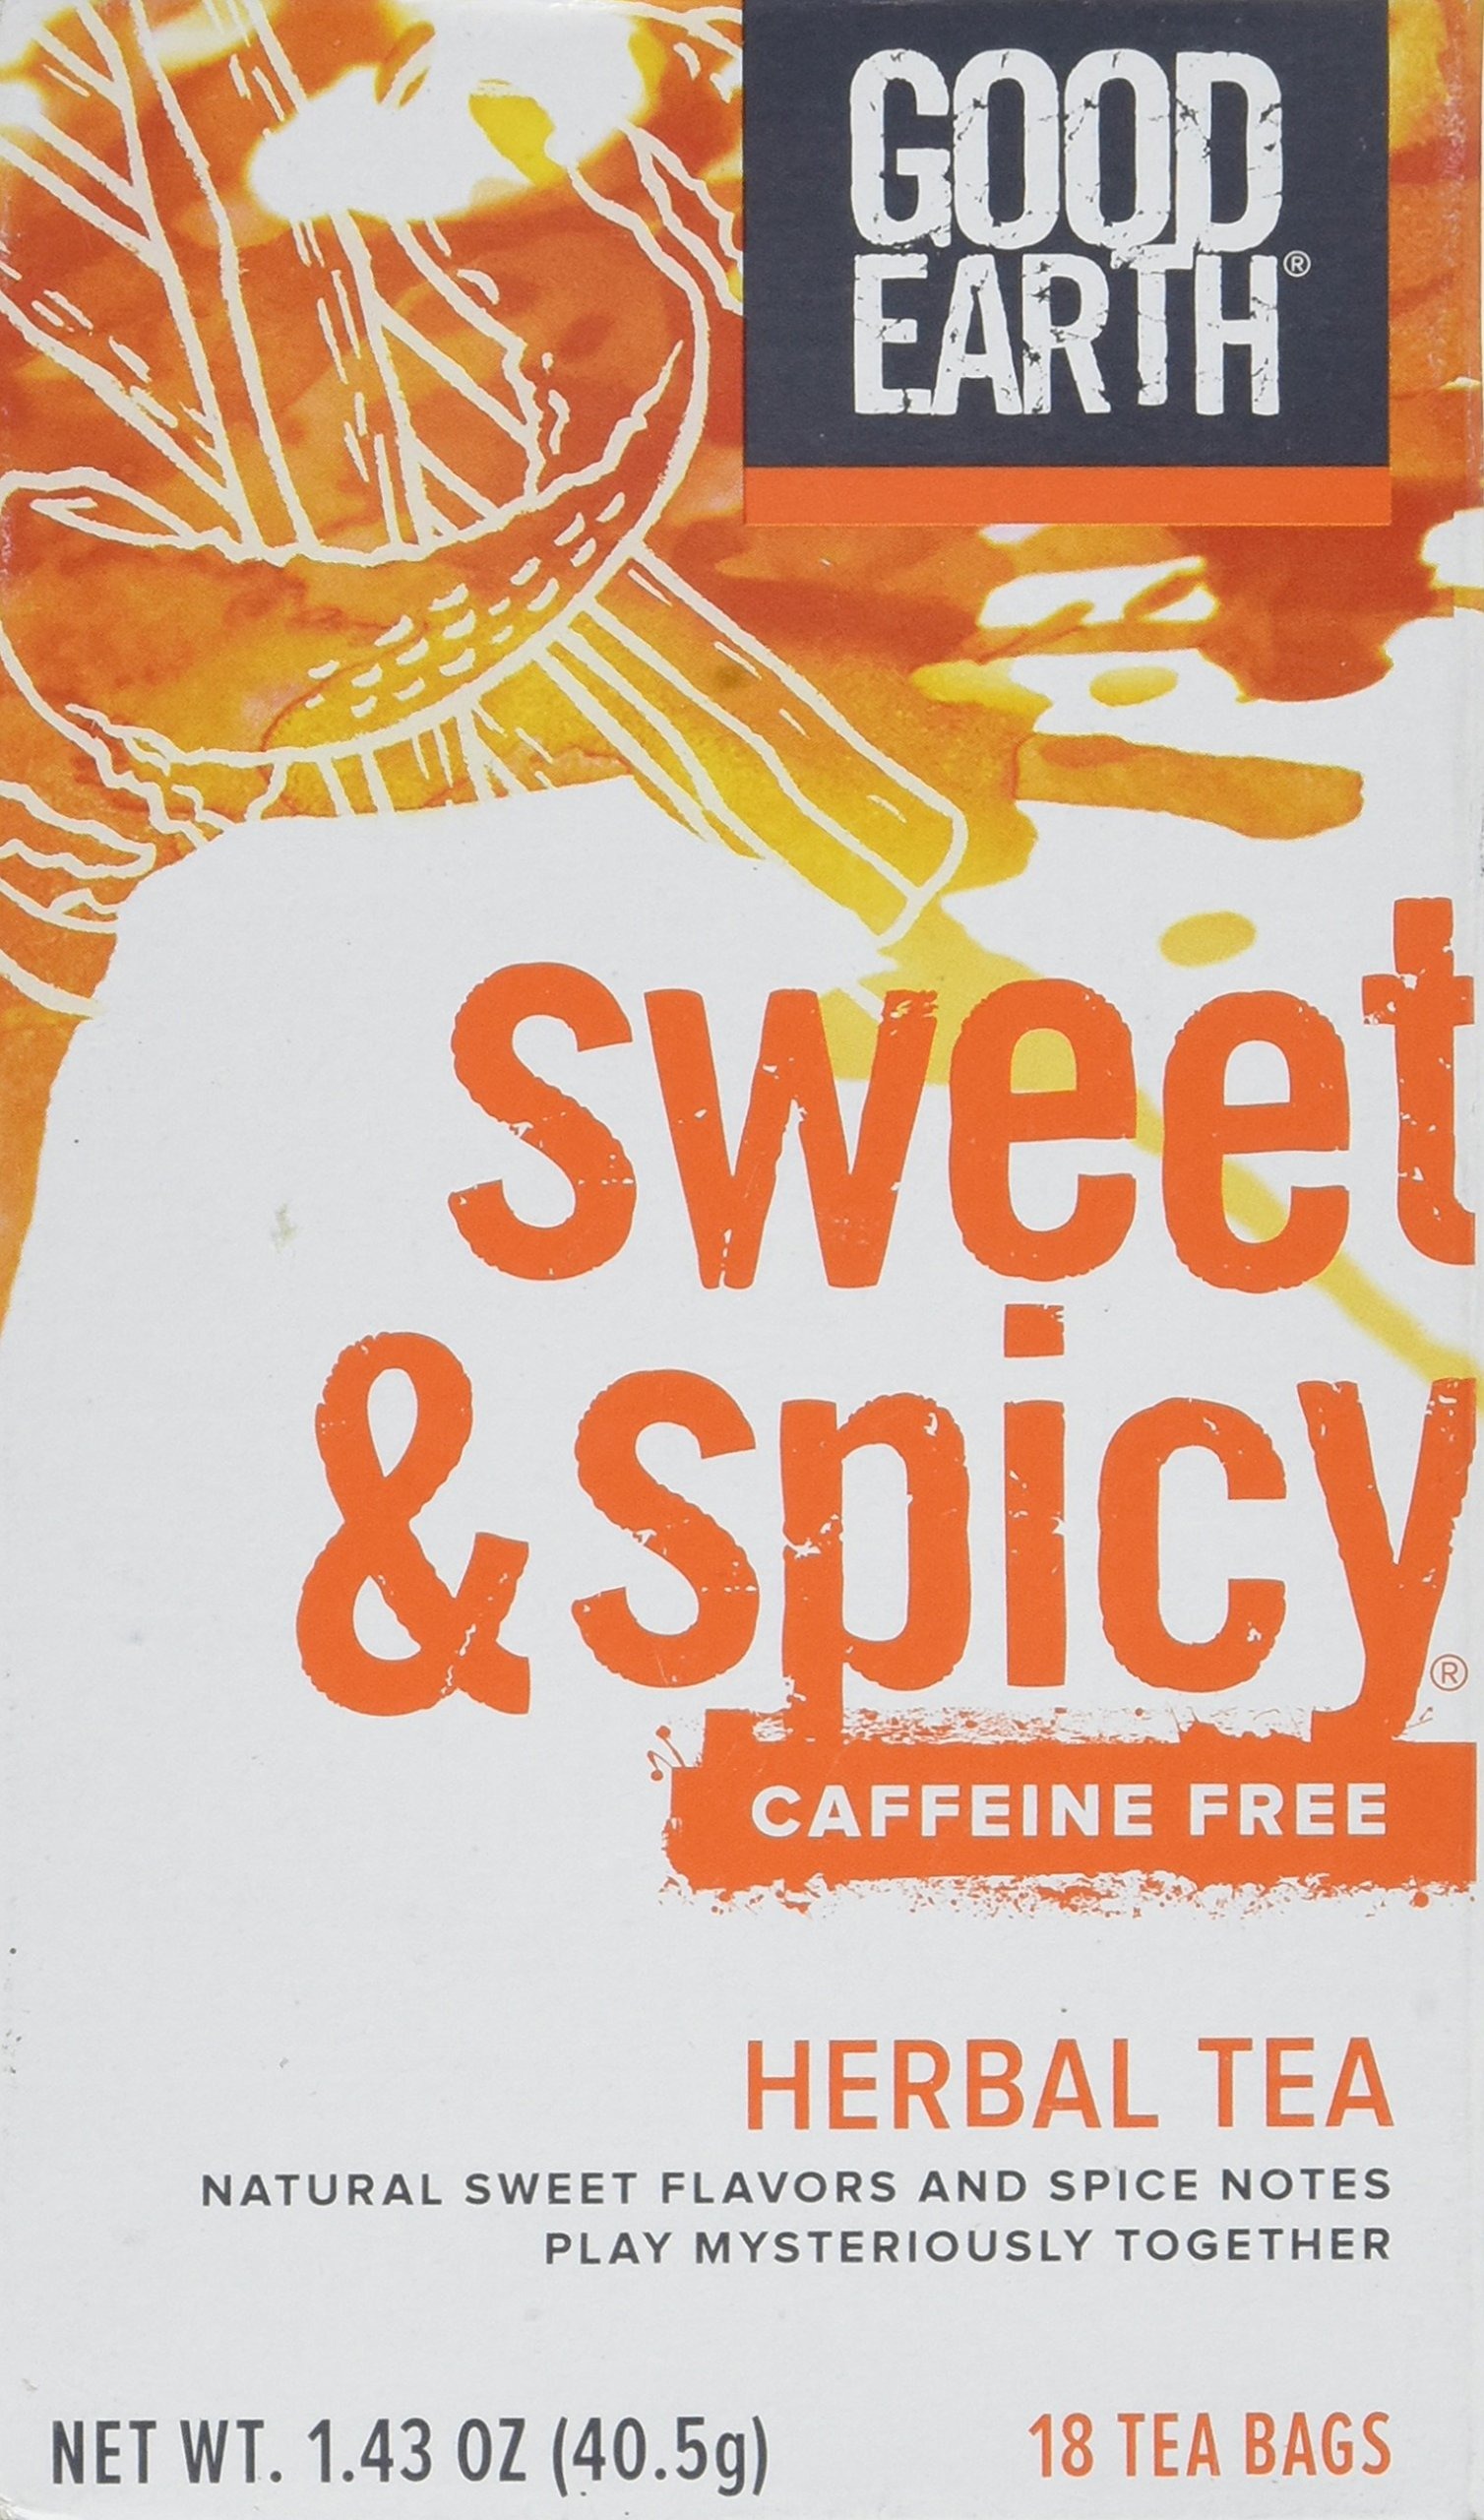
Item Name: Good Earth Tea Orgnl Swt&Spcy Decaf Blend 18 BG
Bullet Point 1: Naturally caffeine free Rooibos red tea infusion
Bullet Point 2: Bursts of sweet orange tangle with spicy cinnamon
Bullet Point 3: Spiced with chicory root, rosehip, cinnamon, lemongrass, peppermint, chamomile, ginger root, anise seed, and orange peel
Bullet Point 4: No artificial flavors, colors or preservatives
Bullet Point 5: Kosher certified and gluten free
Value: 1.45
Unit: Ounce

Price: 3.46